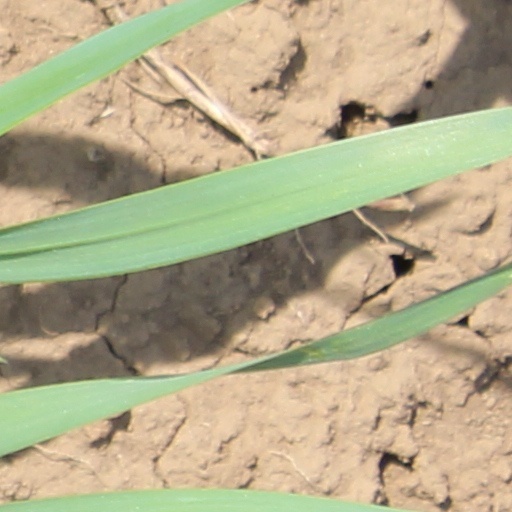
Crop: wheat